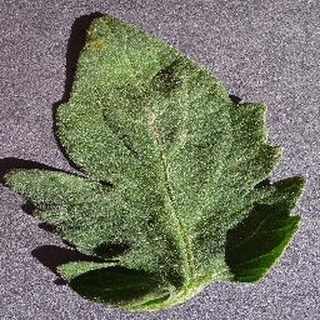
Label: healthy_tomato